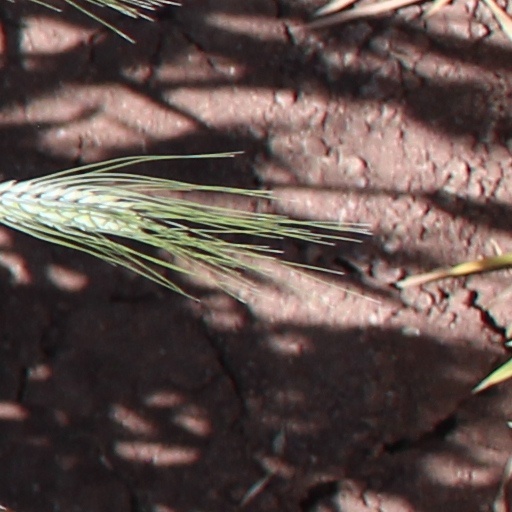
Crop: wheat